Byzantine army

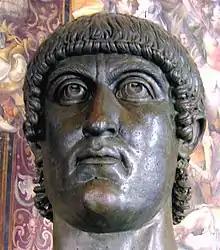
Emperor Constantine I

The Eastern Empire dates from the creation of the Tetrarchy ("Quadrumvirate") by the Emperor Diocletian in 293. His plans for succession did not outlive his lifetime, but his reorganization of the army did by centuries. Rather than maintain the traditional infantry-heavy legions, Diocletian reformed it into "limitanei" ("border") and "comitatenses" (field armies). However, the last legion, Legio V Macedonica, survived until the 7th or 8th centuries, when it was destroyed fighting the Arabs on the Anatolian front.